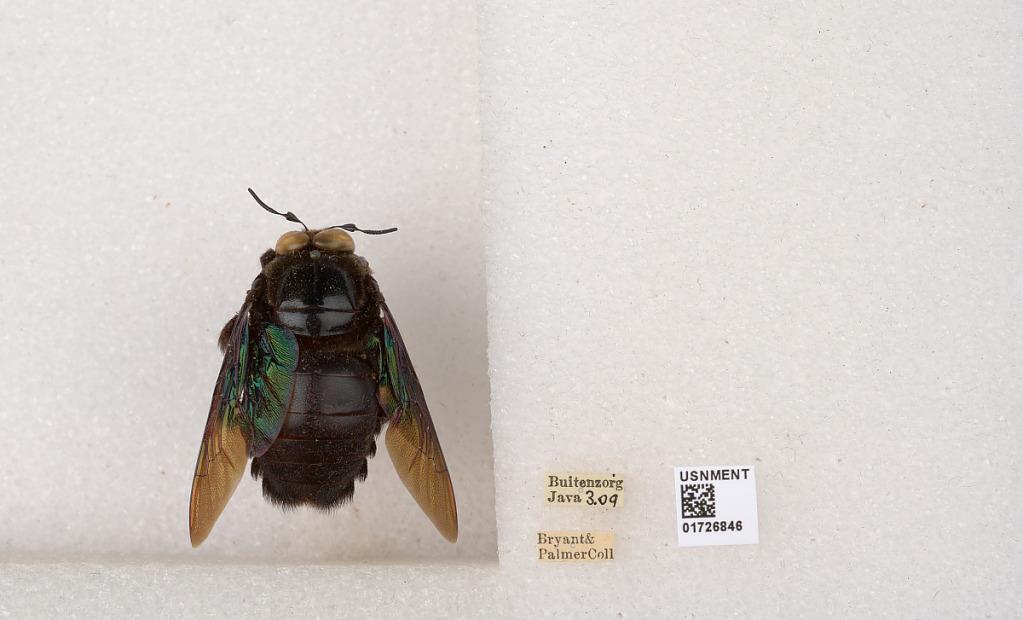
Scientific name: Xylocopa (Mesotrichia) latipes (Drury)
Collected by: Bryant & Palmer
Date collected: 1909-3-1
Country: Indonesia
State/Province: West Java
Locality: Buitenzorg